Kleiner Grasbrook

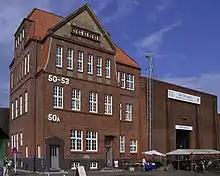
Part of the storage "Schuppen 50", in 2008 branch office of the museum of work

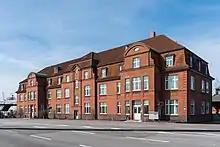
Building of the Hamburg port authority

Parts of the port of Hamburg are located in the Kleiner Grasbrook quarter.